Guangzhou–Shenzhen intercity railway

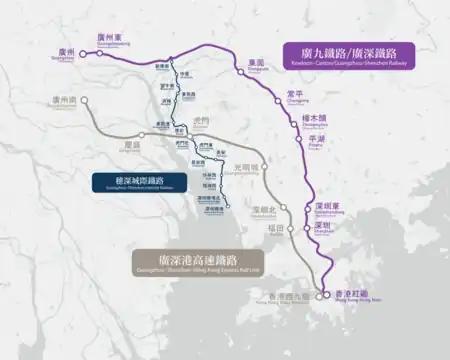
Guangzhou–Shenzhen intercity railway as indicated in blue

It is planned in the future to extend this railway further north eventually extending to Guangzhou Baiyun Airport and Guangzhou North railway station. The extension from Xintang South to Guangzhou North is also known as Xinbaiguang intercity railway. The opening time for this section has not yet been determined.